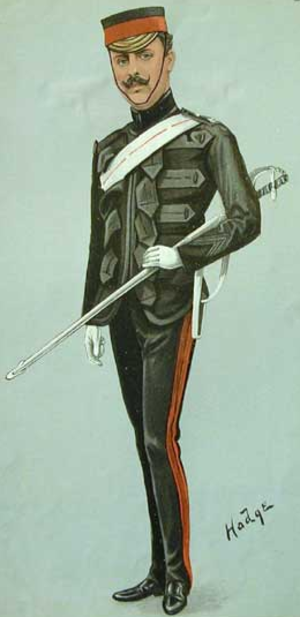
James Albert Edward Hamilton, 3ᵉ duc d'Abercorn fut un noble et un homme politique Unionisme qui devint le premier gouverneur d'Irlande du Nord.